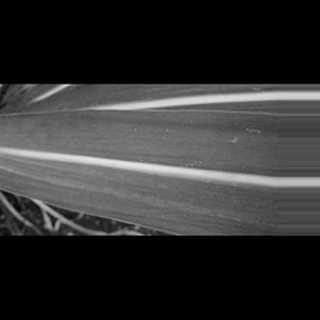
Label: sugarcane_yellow_leaf_disease